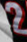
Number: 2